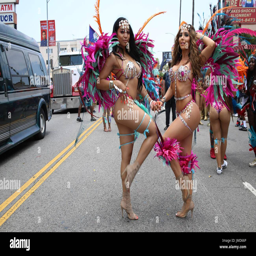
actor and person are seen taking over holiday period in the neighbourhood